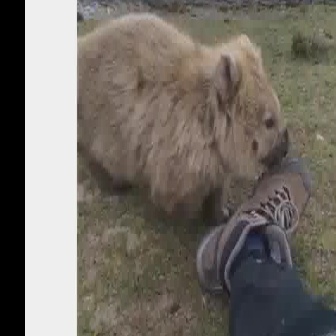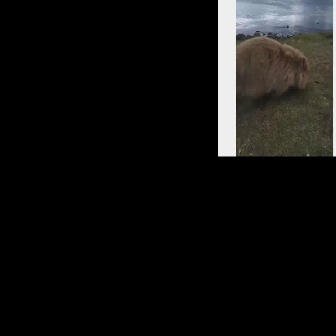
  Please identify the target specified by the bounding box [76,8,289,221] in the first image and locate it in the second image. Return the coordinates in [x_min,y_min,x_max,y_max] format.
Answer: [235,35,311,111]